Great Gatsby Curve

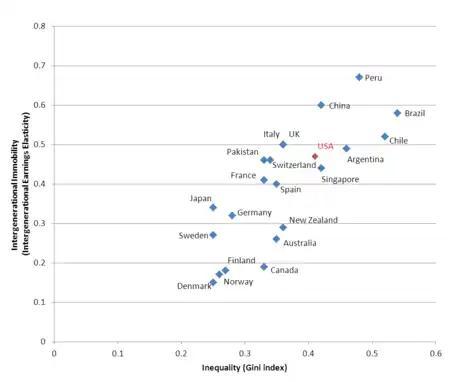
A plot of intergenerational immobility against inequality, with the US highlighted in red (data from 2012)

The Great Gatsby Curve describes the positive empirical relationship between cross-sectional income inequality and persistence of income across generations. The scatter plot shows a correlation between income inequality in a country and intergenerational income mobility (the potential for its citizens to achieve upward mobility).